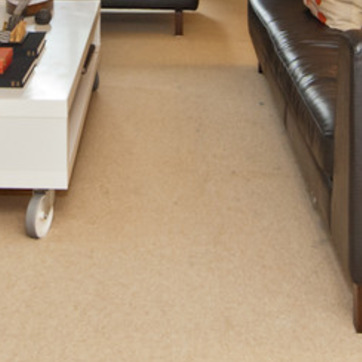
Material: carpet